Seton Academy: Join the Pack!

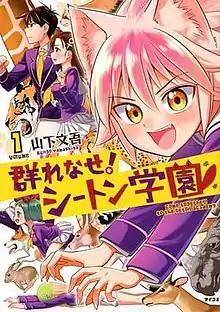
Cover of volume 1 by Kodansha

is a Japanese manga series by Bungo Yamashita. It was serialized online via Cygames' Cycomi manga app and website from May 2016 to May 2021 and has been collected in fifteen "tankōbon" volumes by Kodansha (former) and Shogakukan (current). An anime television series adaptation by Studio Gokumi aired from January 7 to March 24, 2020.